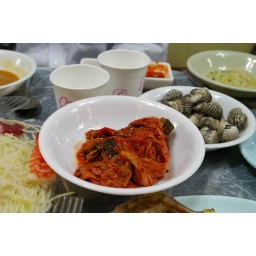
korean style raw fish restaurant in fish market